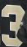
Number: 3